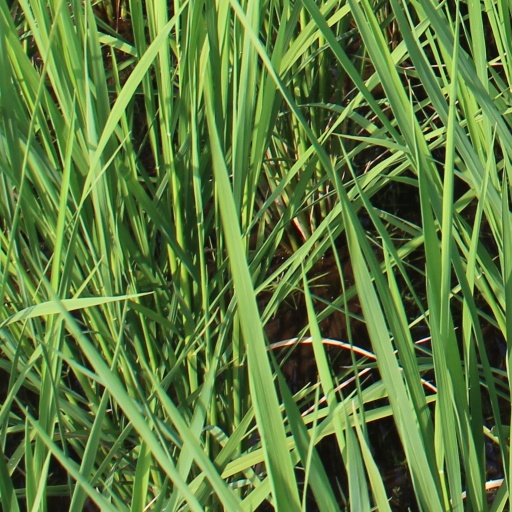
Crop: rice